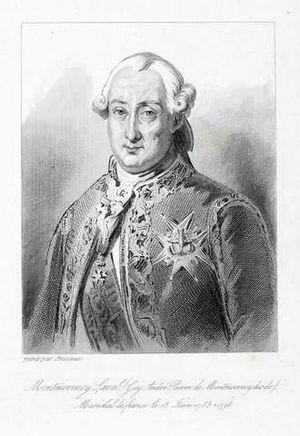
Guy André Pierre de MONTMORENCY-LAVAL Marquis de Lezay, Maréchal de France Né en 1723 Décédé en 1798 , à l’âge de 75 ans Duc de Laval Montmorency,maréchal de France 1783
Cette page recense, par règne ou mandat politique, les personnalités élevées à la dignité de maréchal de France, grand office de la couronne de France, leur portrait et leurs armoiries.
Guy-André-Pierre de Montmorency-Laval, né le 21 septembre 1723 au château de Bayers et mort le 22 septembre 1798 à Paris, 1ᵉʳ duc de Laval, premier baron de la Marche, marquis de Lezay, est un militaire français, maréchal de France.